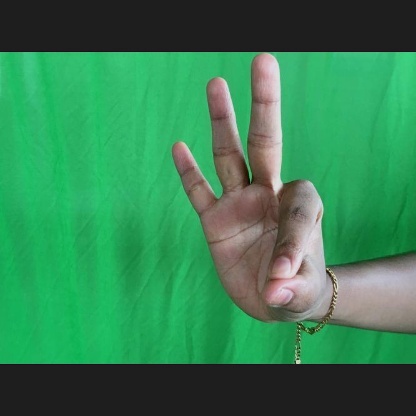
Mudra: Hamsasyam